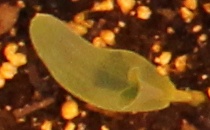
Label: Corn